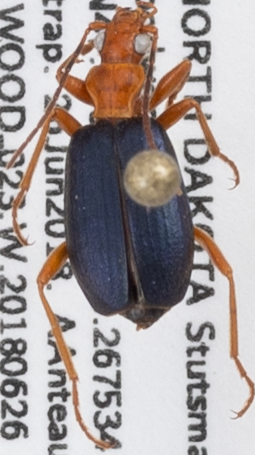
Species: Brachinus cyanochroaticus
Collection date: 2018-06-26
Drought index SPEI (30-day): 0.438
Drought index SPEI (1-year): -0.656
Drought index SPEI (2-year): -0.17